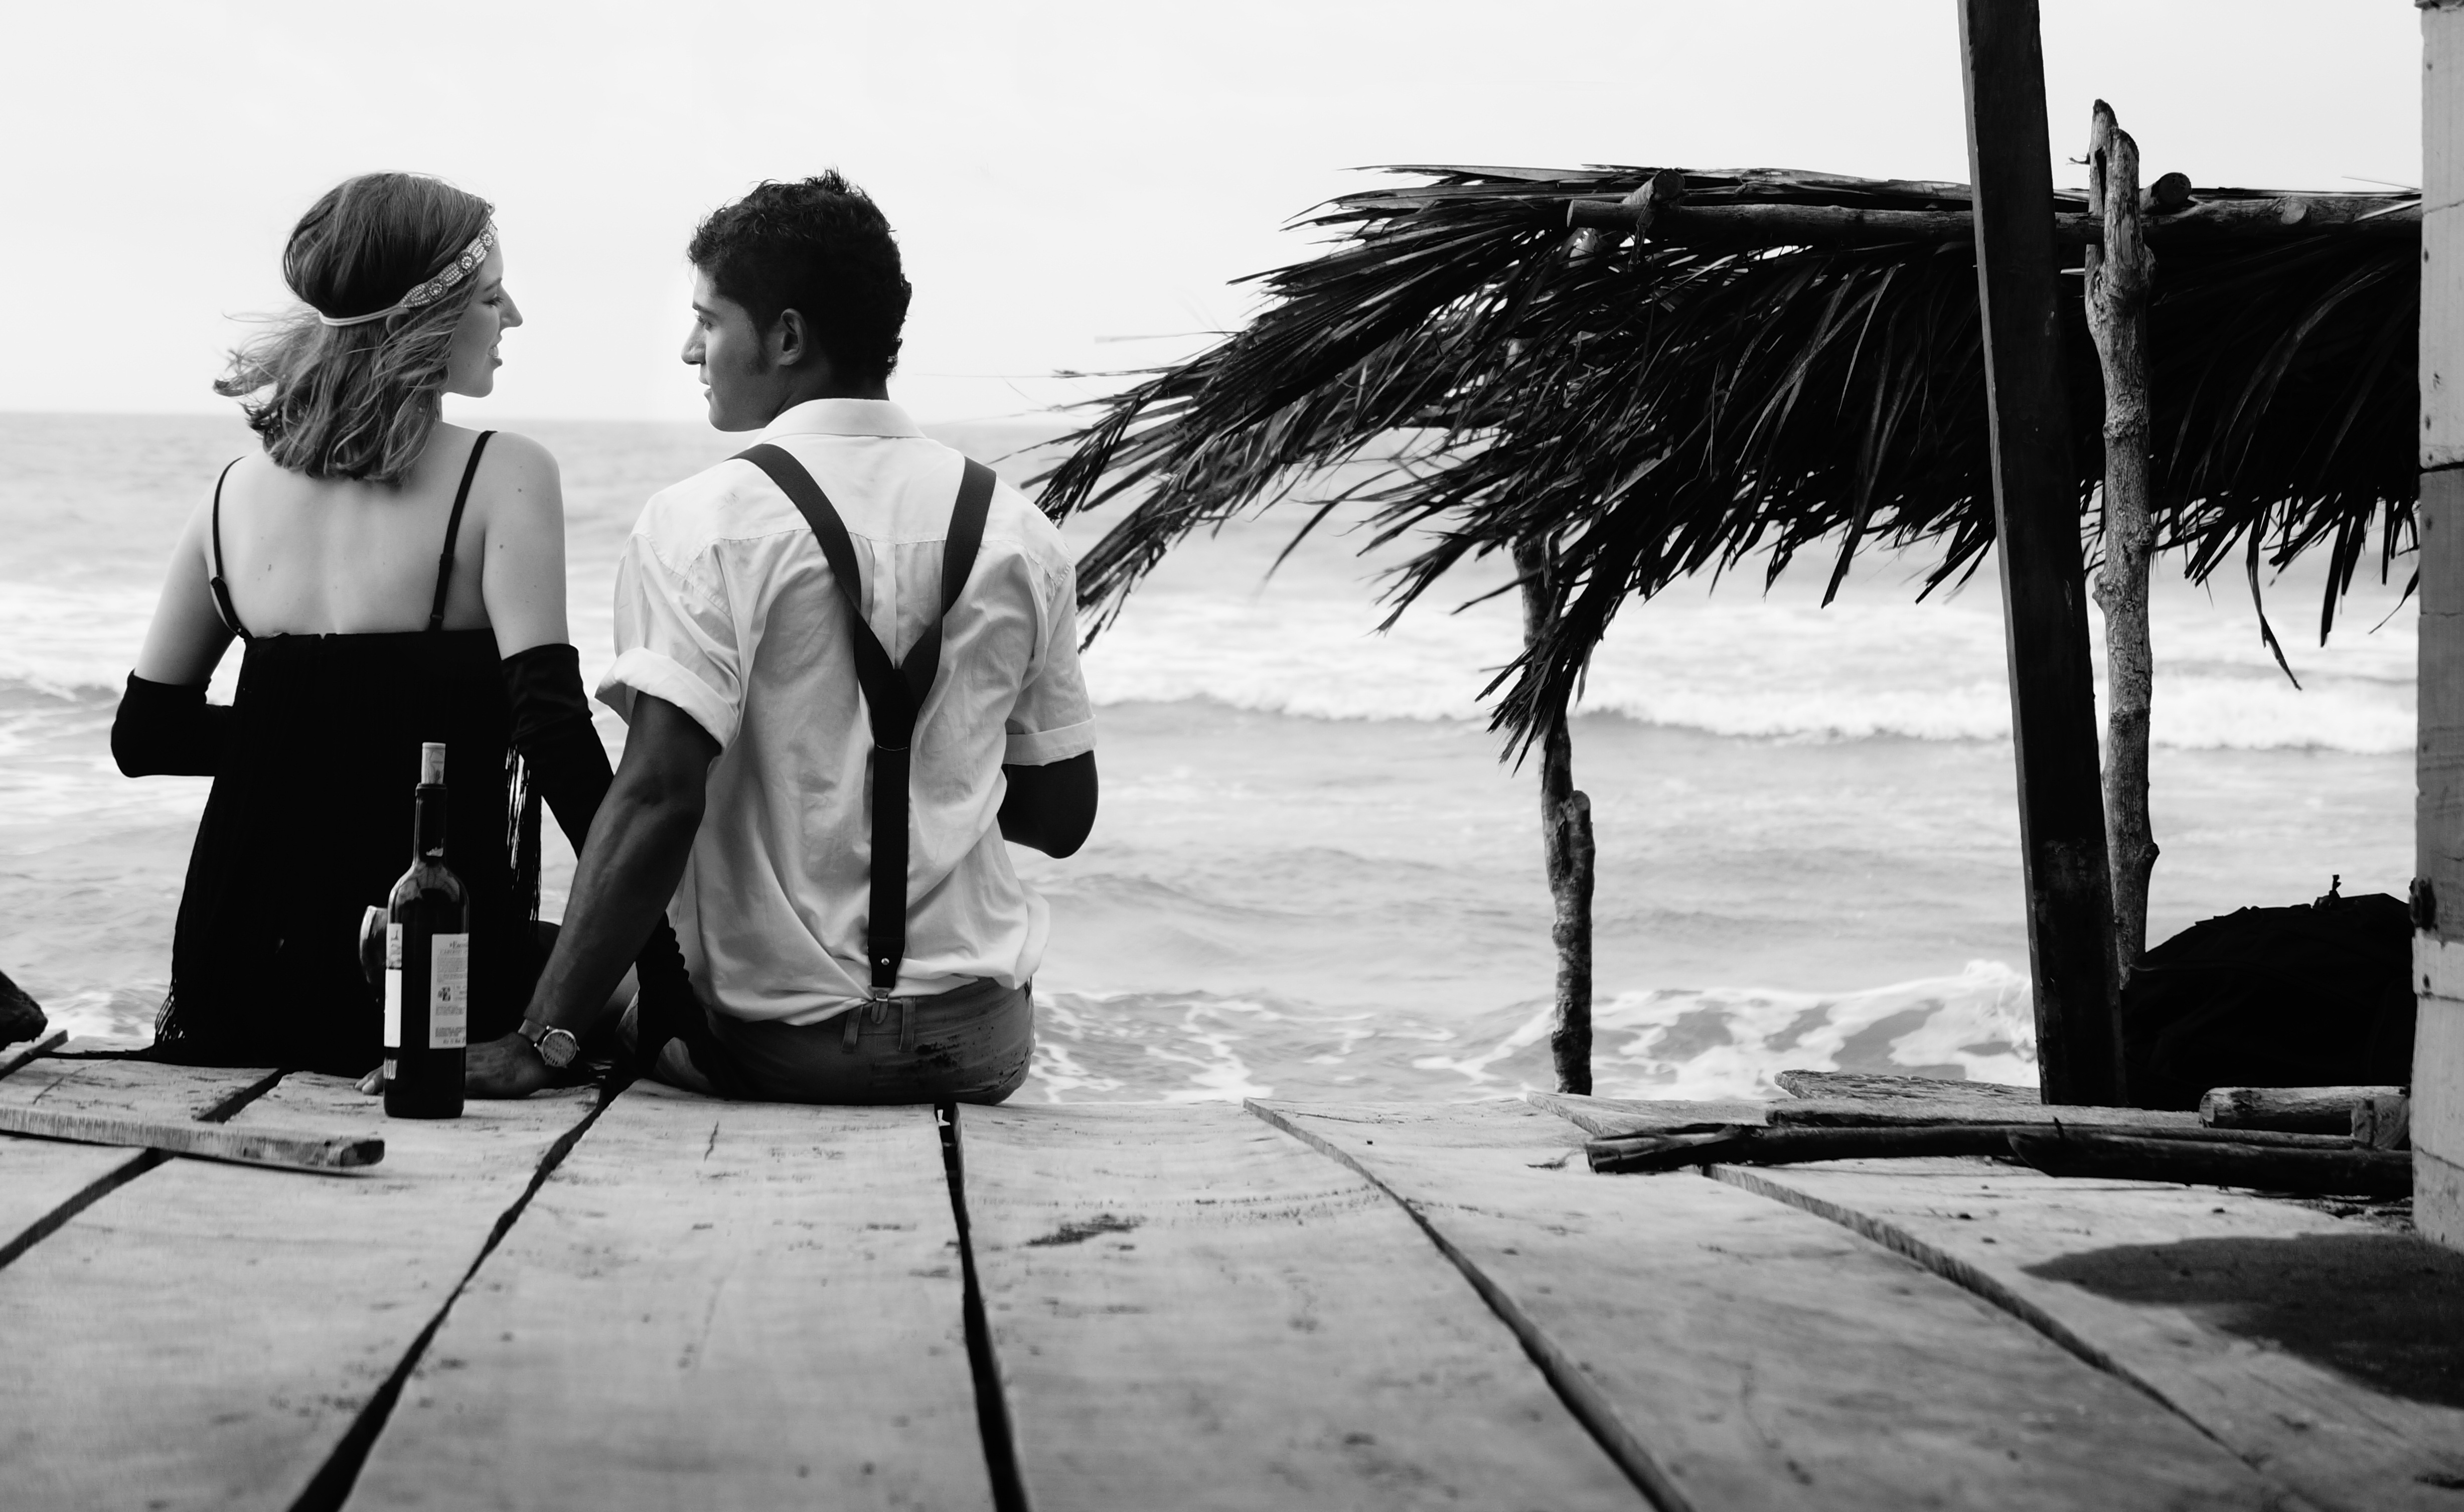
beach, sea, black and white, people, white, photography, love, spring, sitting, romance, black, monochrome, date, photograph, image, pairs, monochrome photography, human positions